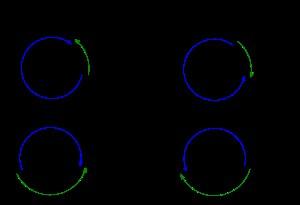
En géométrie, la notion générale d'angle se décline en plusieurs concepts.